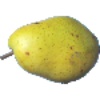
Label: Pear Monster 1